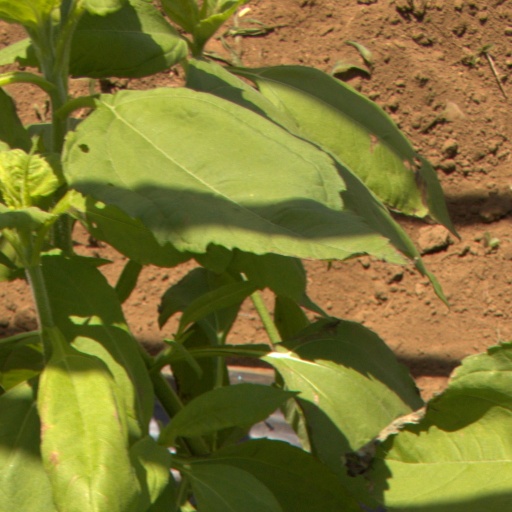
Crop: Jerusalem artichoke